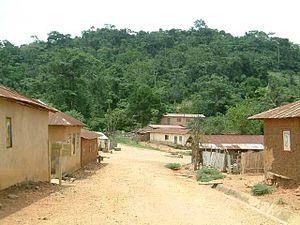
Village de la région des plateaux, Togo
Le Togo, en forme longue la République togolaise, est un État souverain d’Afrique de l'Ouest, dont la population est estimée en 2020 à environ 8,6 millions d’habitants pour une densité de 152 hab./km².